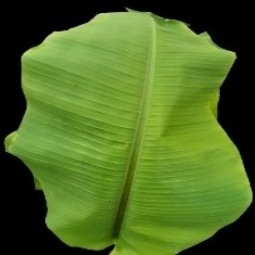
Label: Sulphur